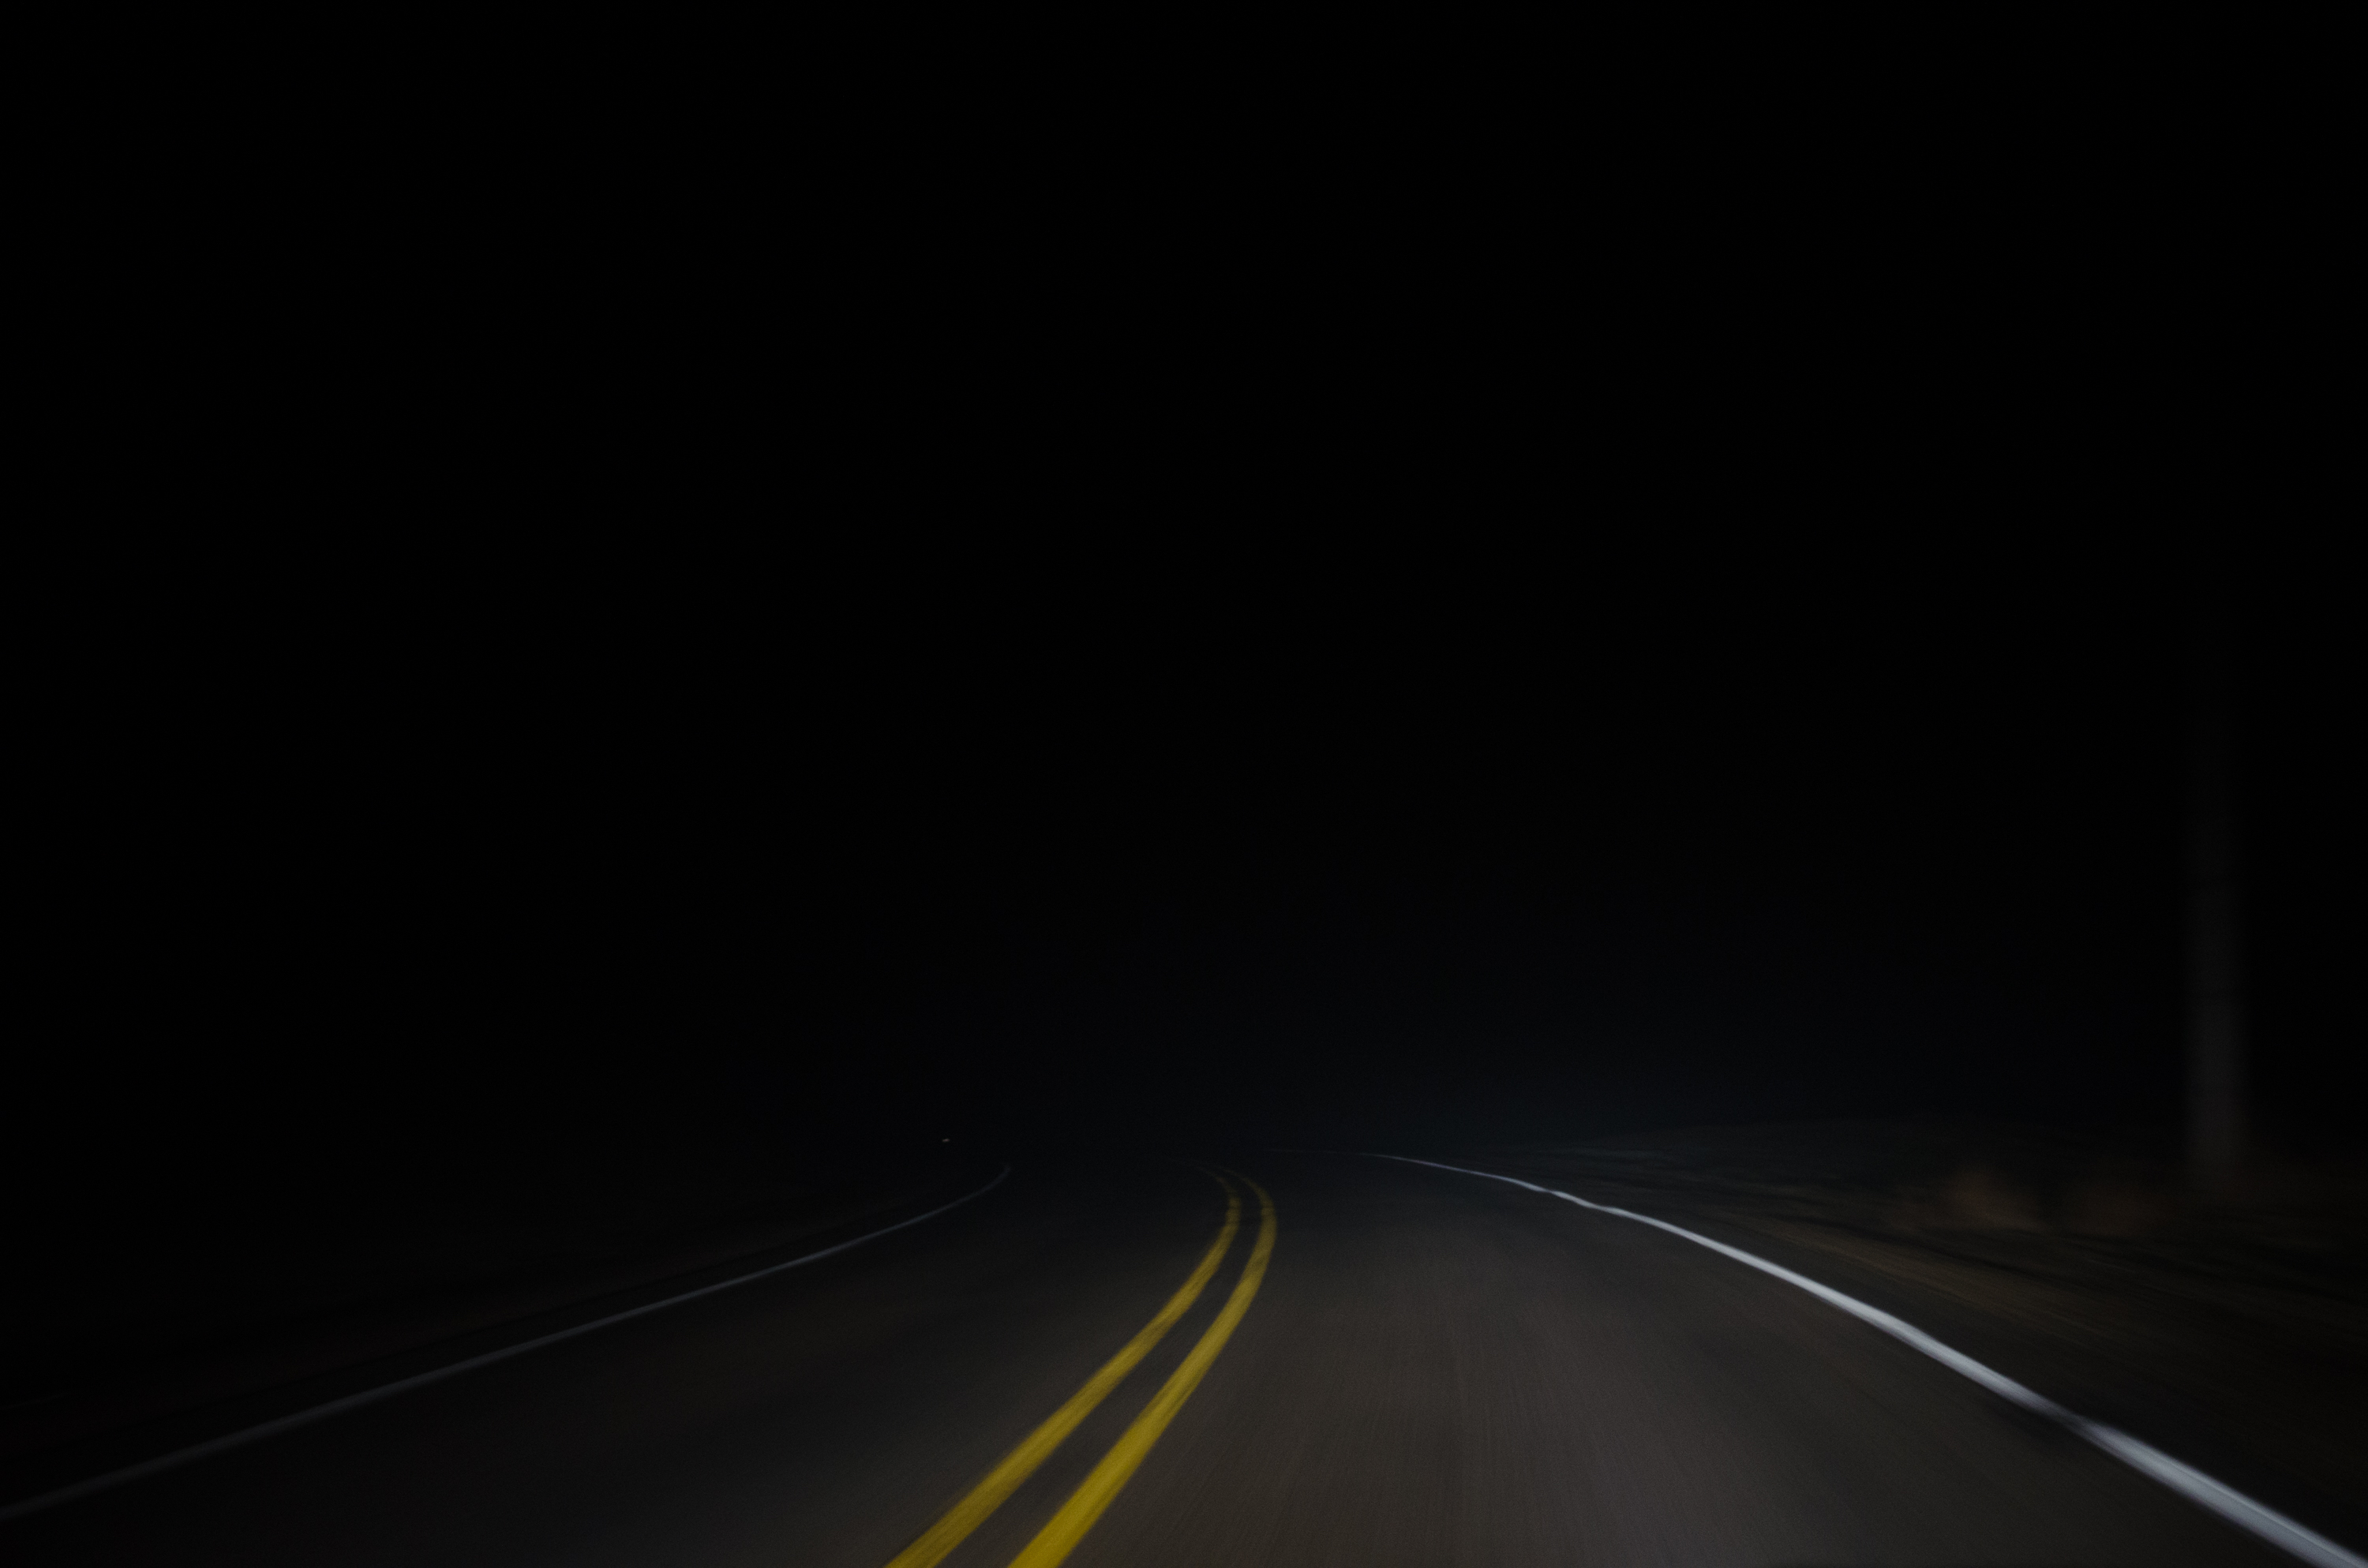
light, black and white, road, night, dark, line, darkness, stripe, monochrome, infrastructure